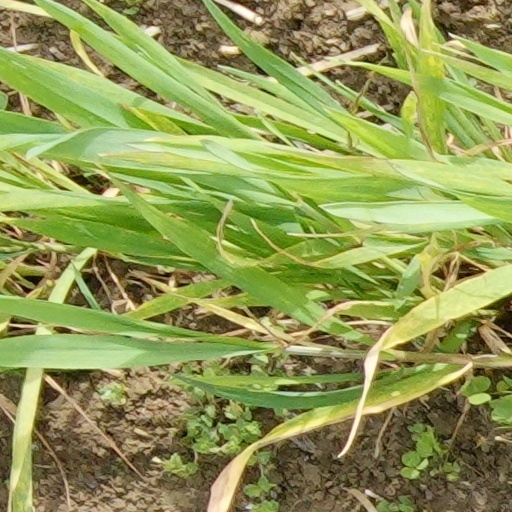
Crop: wheat